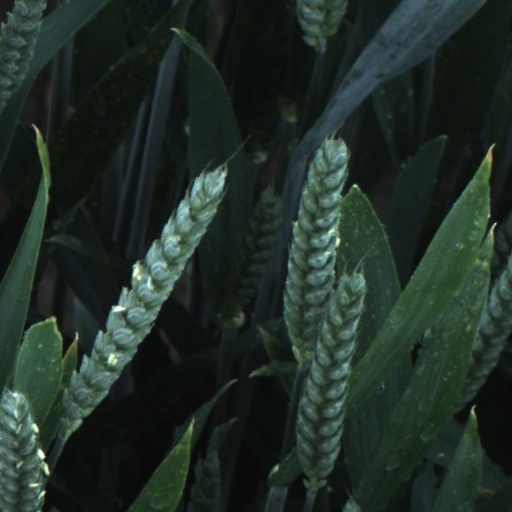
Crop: wheat